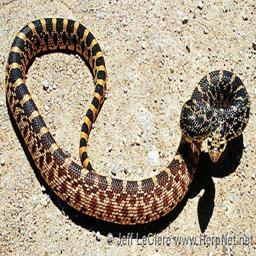
Animal: snakes